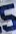
Number: 5